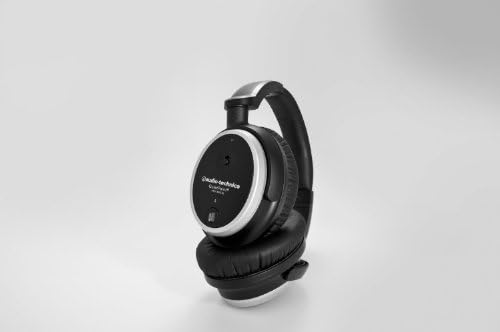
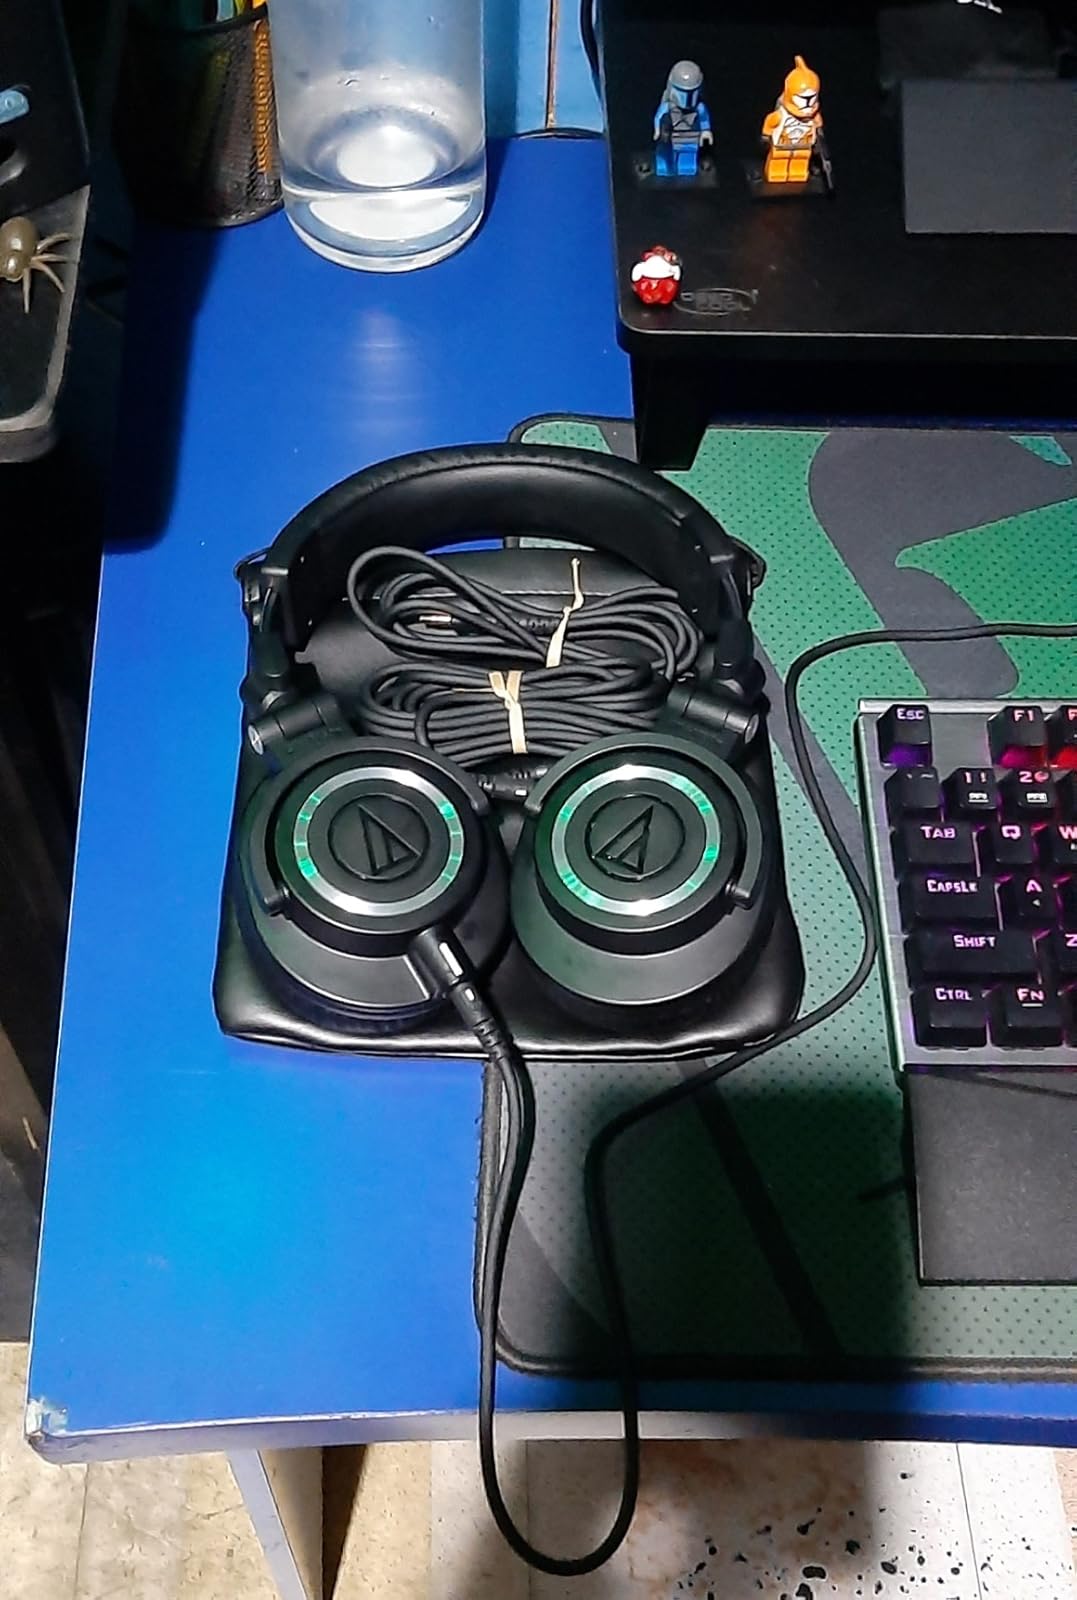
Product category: headphones
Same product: no